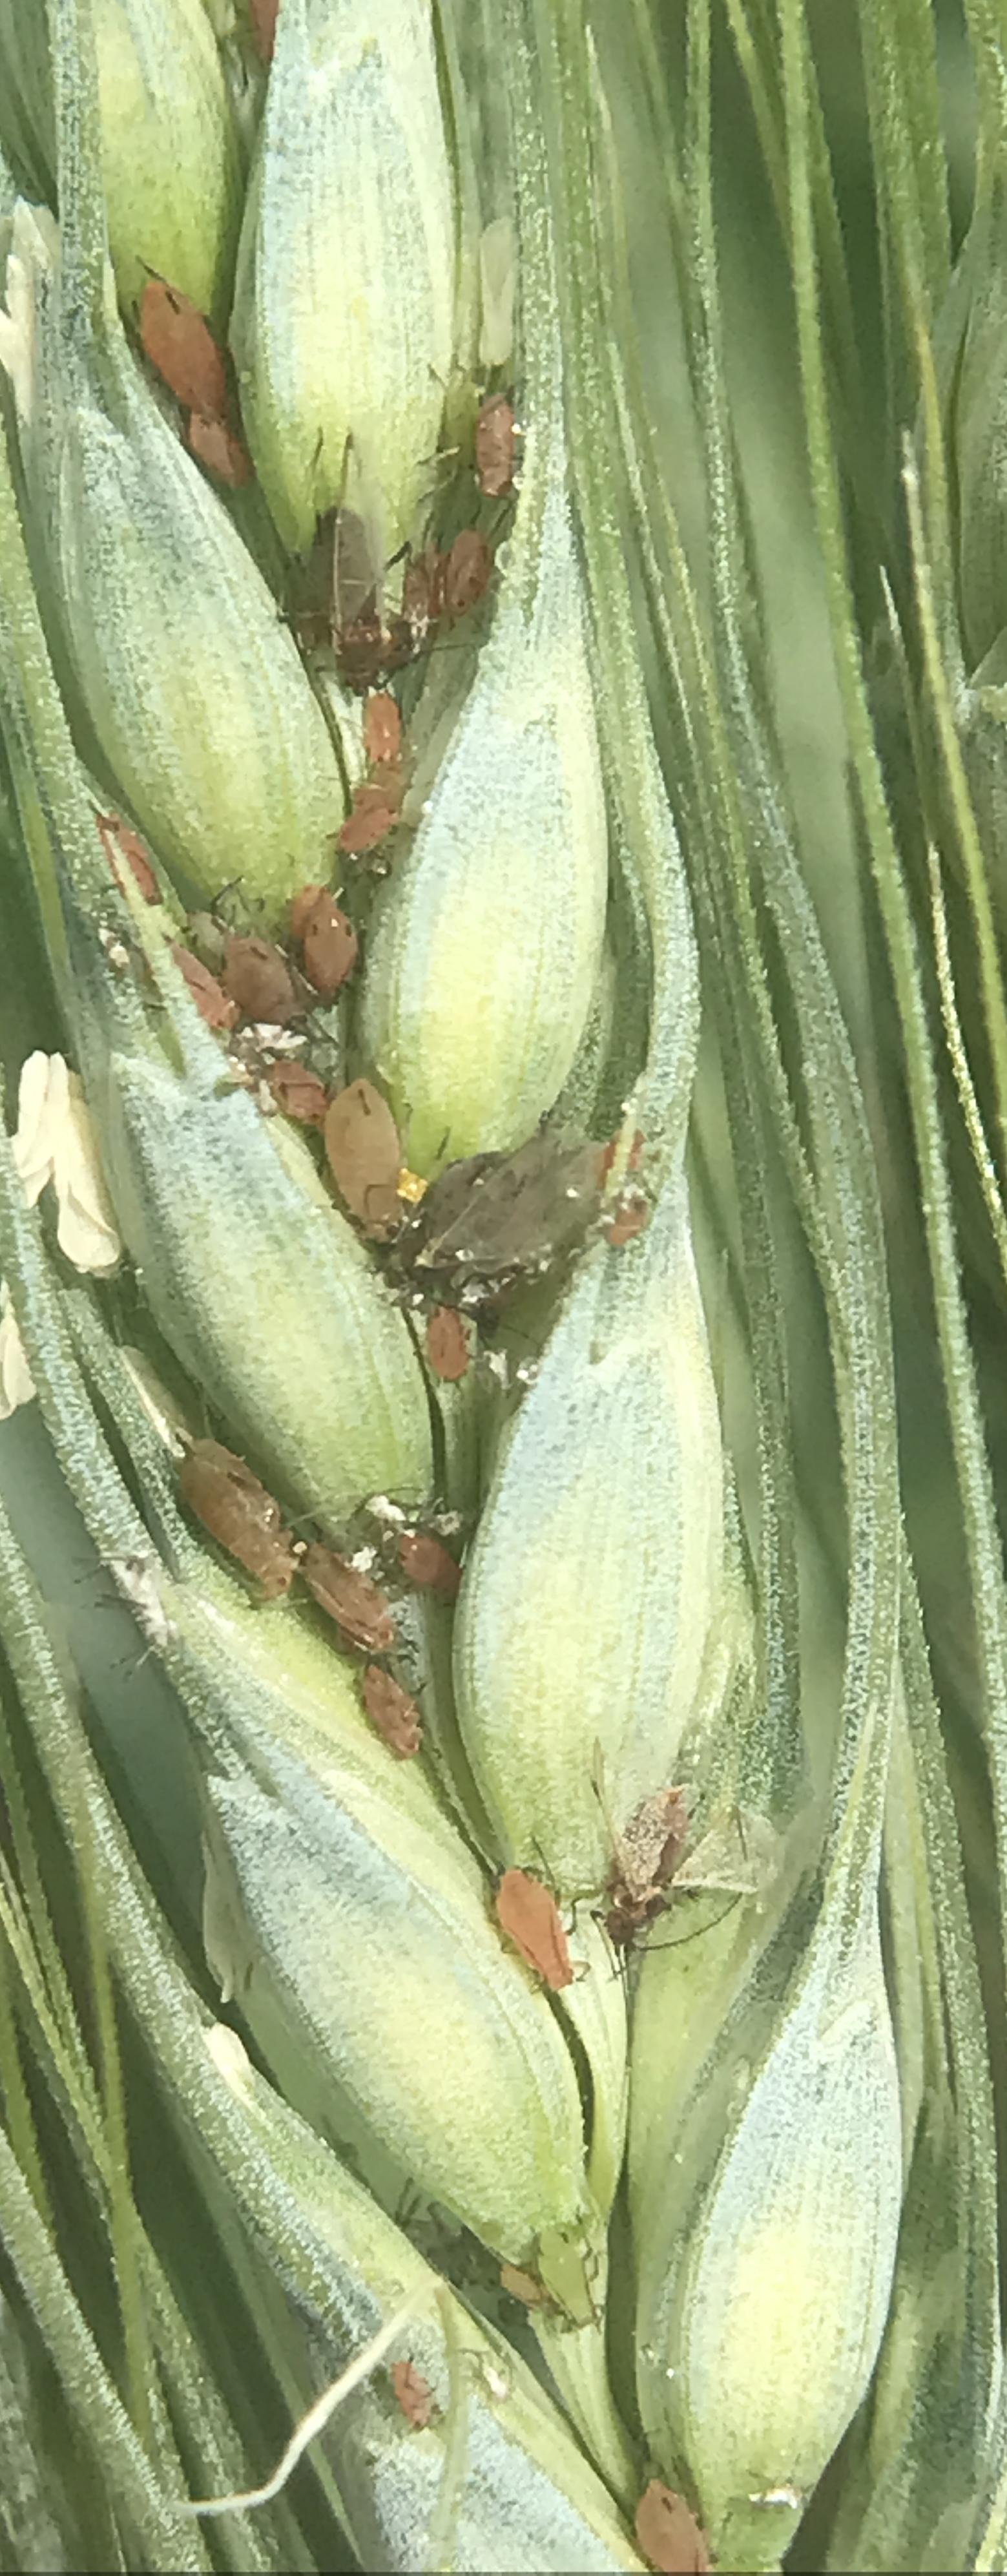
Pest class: english_grain_aphid